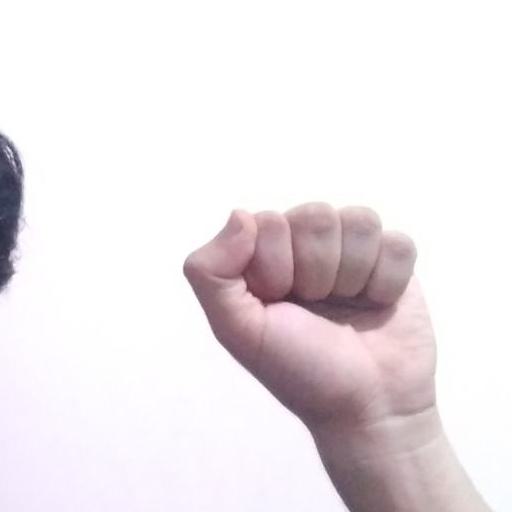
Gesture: fist